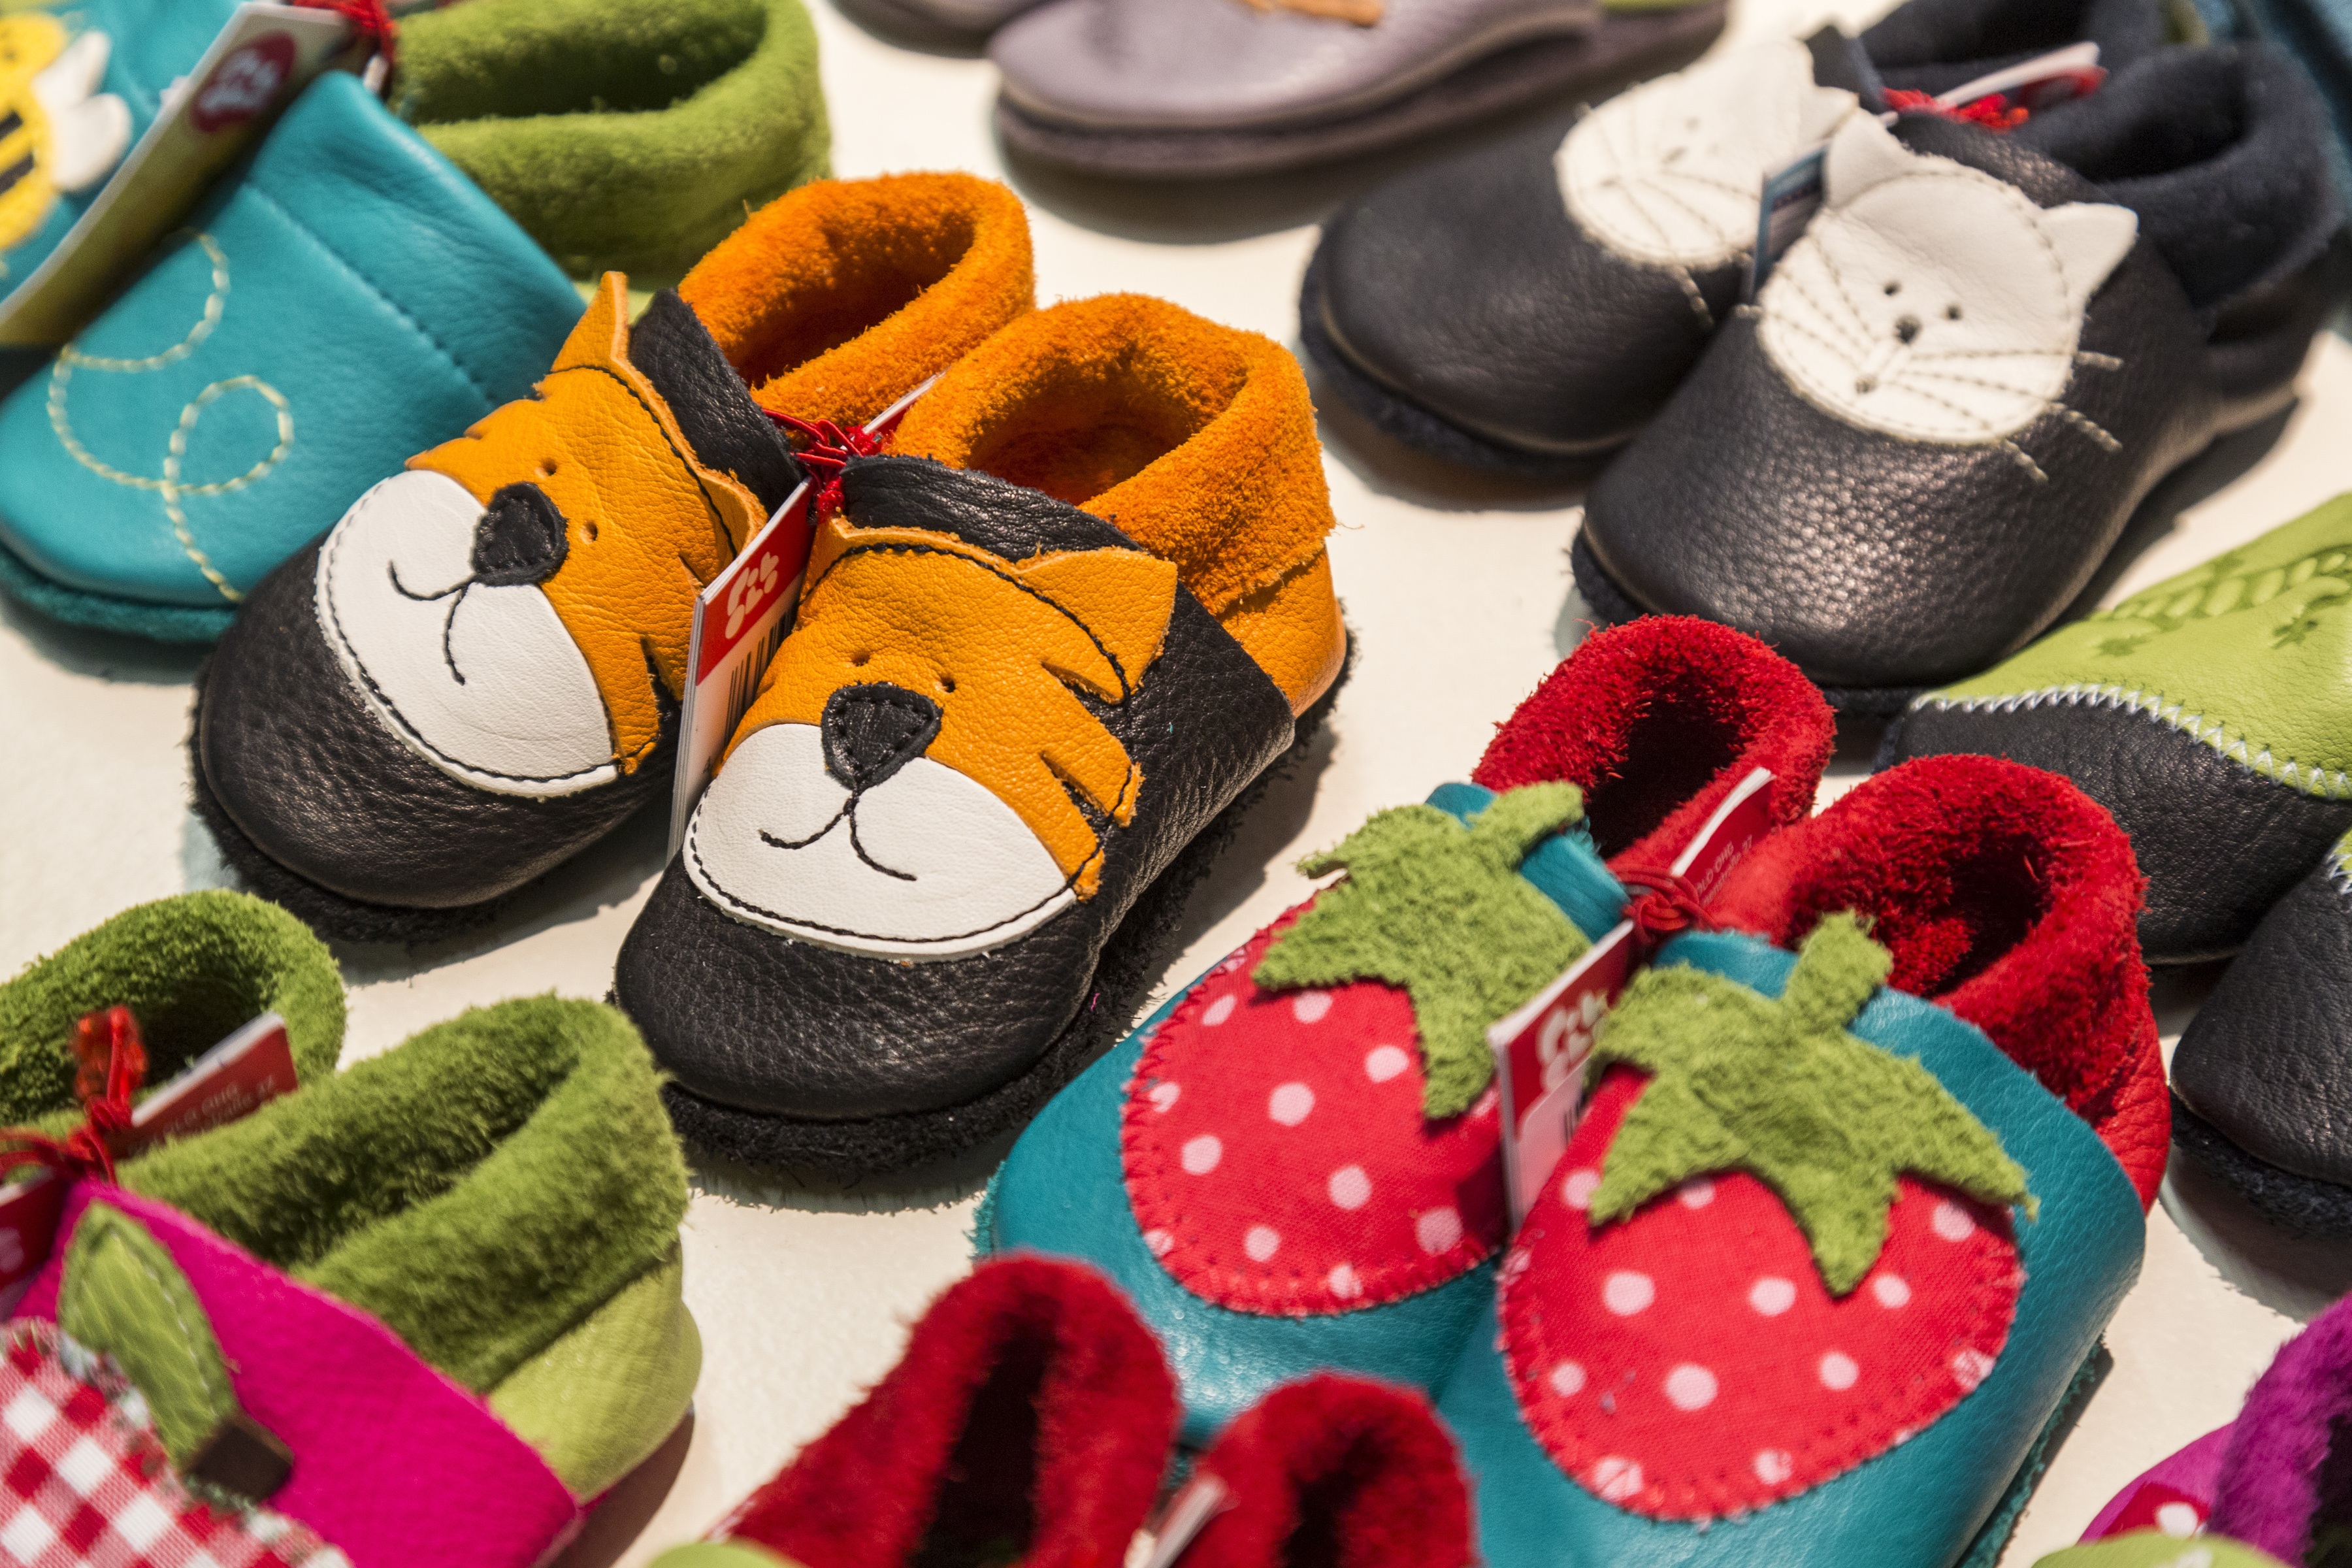
nature, shoe, cute, red, color, foot, child, clothing, strawberry, textile, shoes, art, children, tiger, footwear, small child, baby shoes, children's shoes, leather shoes, children's clothing